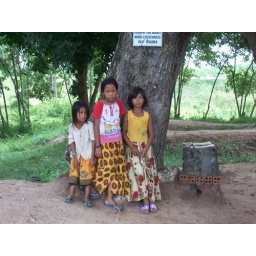
These girls are from a school nearby....they showed me this tree against which &amp;quot; children were beat to death&amp;quot;